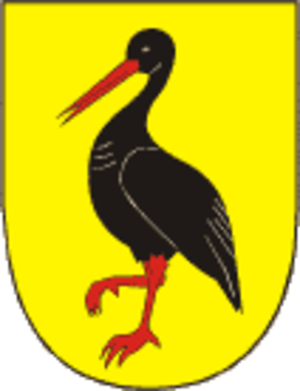
Rudná pod Pradědem est une commune du district de Bruntál, dans la région de Moravie-Silésie, en Tchéquie. Sa population s'élevait à 371 habitants en 2018.